Philosophical anthropology

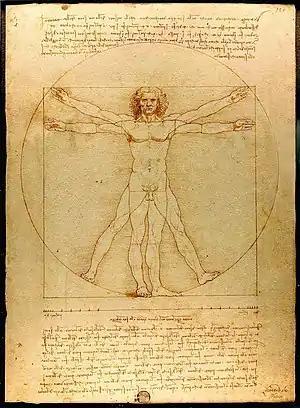
"Vitruvian Man" or the perfect man by Leonardo da Vinci

Philosophical anthropology, sometimes called anthropological philosophy, is a discipline within philosophy that inquires into the essence of human nature. It deals with questions of metaphysics and phenomenology of the human person.